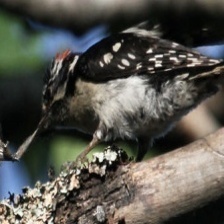
Species: DOWNY WOODPECKER
Scientific name: PICOIDES PUBESCENS